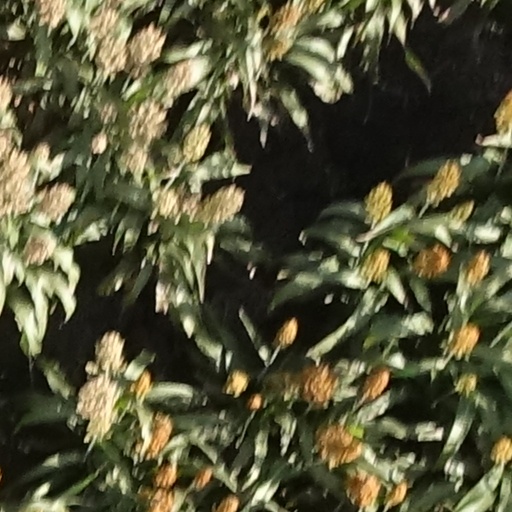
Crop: sorghum